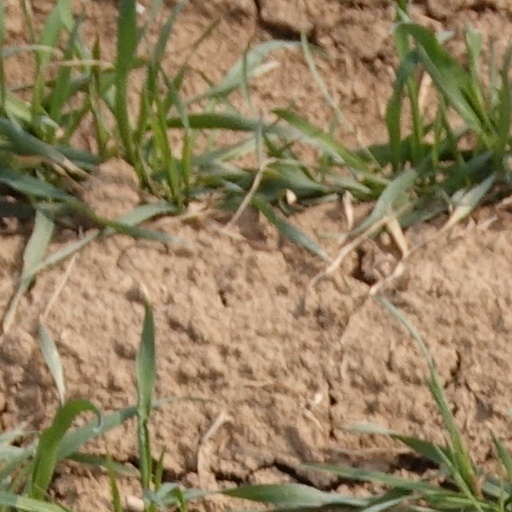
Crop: wheat